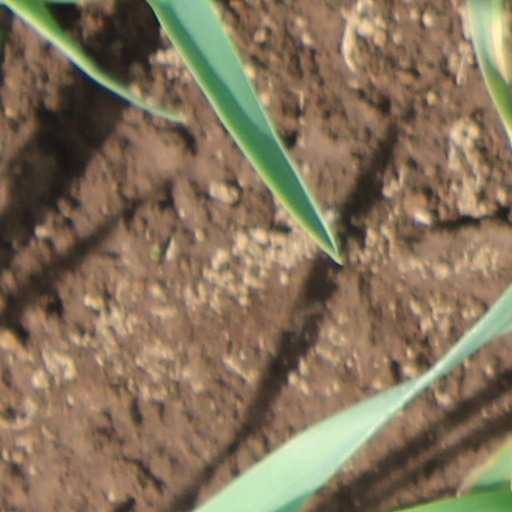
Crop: wheat